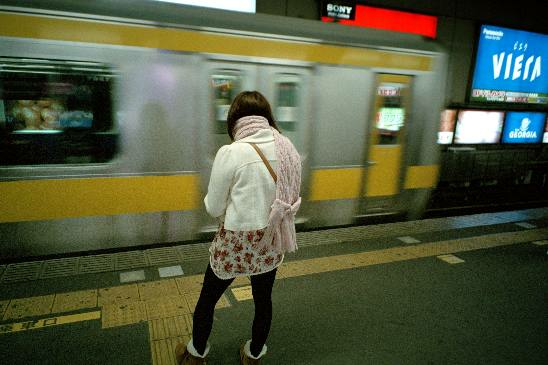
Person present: Yes